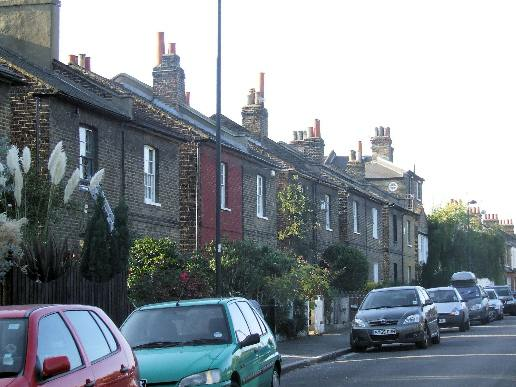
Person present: No